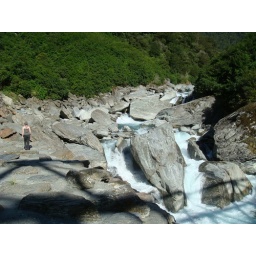
Gates of Haast on the road over to the West Coast. Icy water thundering over enormous rocks.